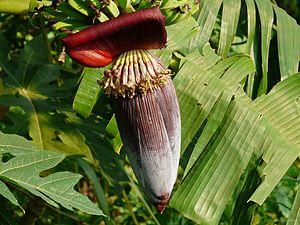
La banane est le fruit ou la baie dérivant de l’inflorescence du bananier. Les bananes sont des fruits très généralement stériles issus de variétés domestiquées. Seuls les fruits des bananiers sauvages et de quelques cultivars domestiques contiennent des graines. Les bananes sont généralement jaunes avec des taches brunâtres lorsqu'elles sont mûres et vertes quand elles ne le sont pas.